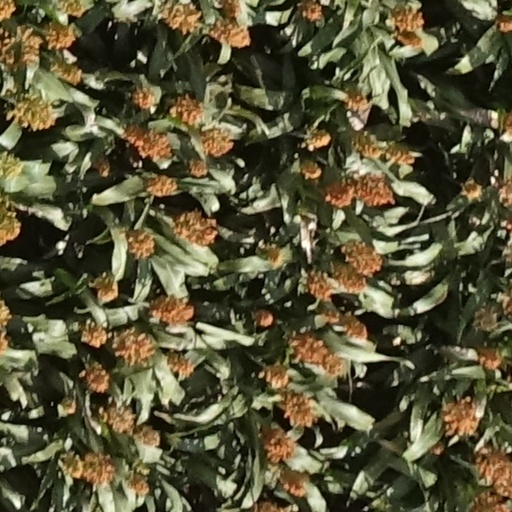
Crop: sorghum